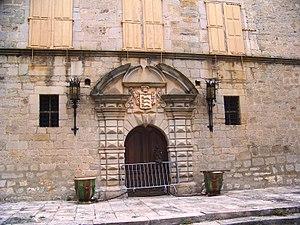
Porte à bossage aux armes de la famille de Chanaleilles .
La famille de Chanaleilles est une famille de la noblesse française, d'extraction chevaleresque, originaire du Velay et du Vivarais, et éteinte en 1925.